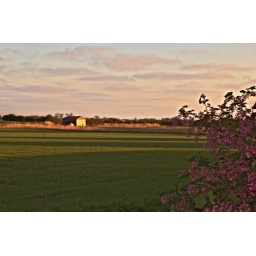
landscape of the trees casting shadows on the feild and lighting up the barn. little bit of fill in flash on the flowers